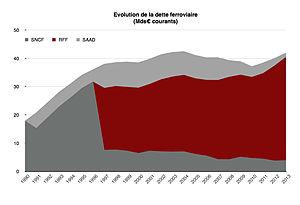
Graphique montrant la dette ferroviaire française entre 1990 et 2013
Cet article traite du financement du secteur ferroviaire en France. Le thème de la « dette ferroviaire » est apparu dans les médias grand public à l'occasion du débat sur la réforme ferroviaire en juin 2014. Le secrétaire d'État aux transports d'alors, Frédéric Cuvillier, déclarait ainsi que la dette qui « s'impose à nous [...] rend la réforme nécessaire ».